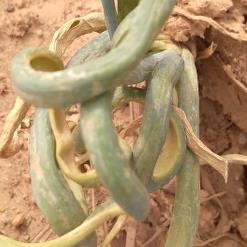
Crop: Onion
Condition: virosis-d